Agriculture in Kenya

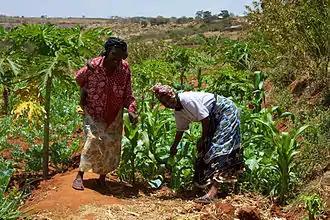
Smallholder farmers in Kenya.

Because of pests, disease and decreased soil nutrients, farmers are rotating their sweet potato plants as much as possible, which means using a field for sweet potato plants only once every 5 years, and not having the crop in the same field for two consecutive years. "Planting rice between two sweet potato crops have long been suggested." When sweet potatoes and rice crops were planted in fields adjacent to each other, the sweet potato weevil infestation level dropped. "Reduced weevil damage was observed when sweet potato was intercropped with proso millet and sesame, but sweet potato yield was also considerably reduced. The sweet potato has been found to inhibit germination of proso millet." This crop rotation and growing pattern is very common in Africa.